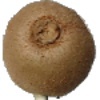
Label: Kiwi 1